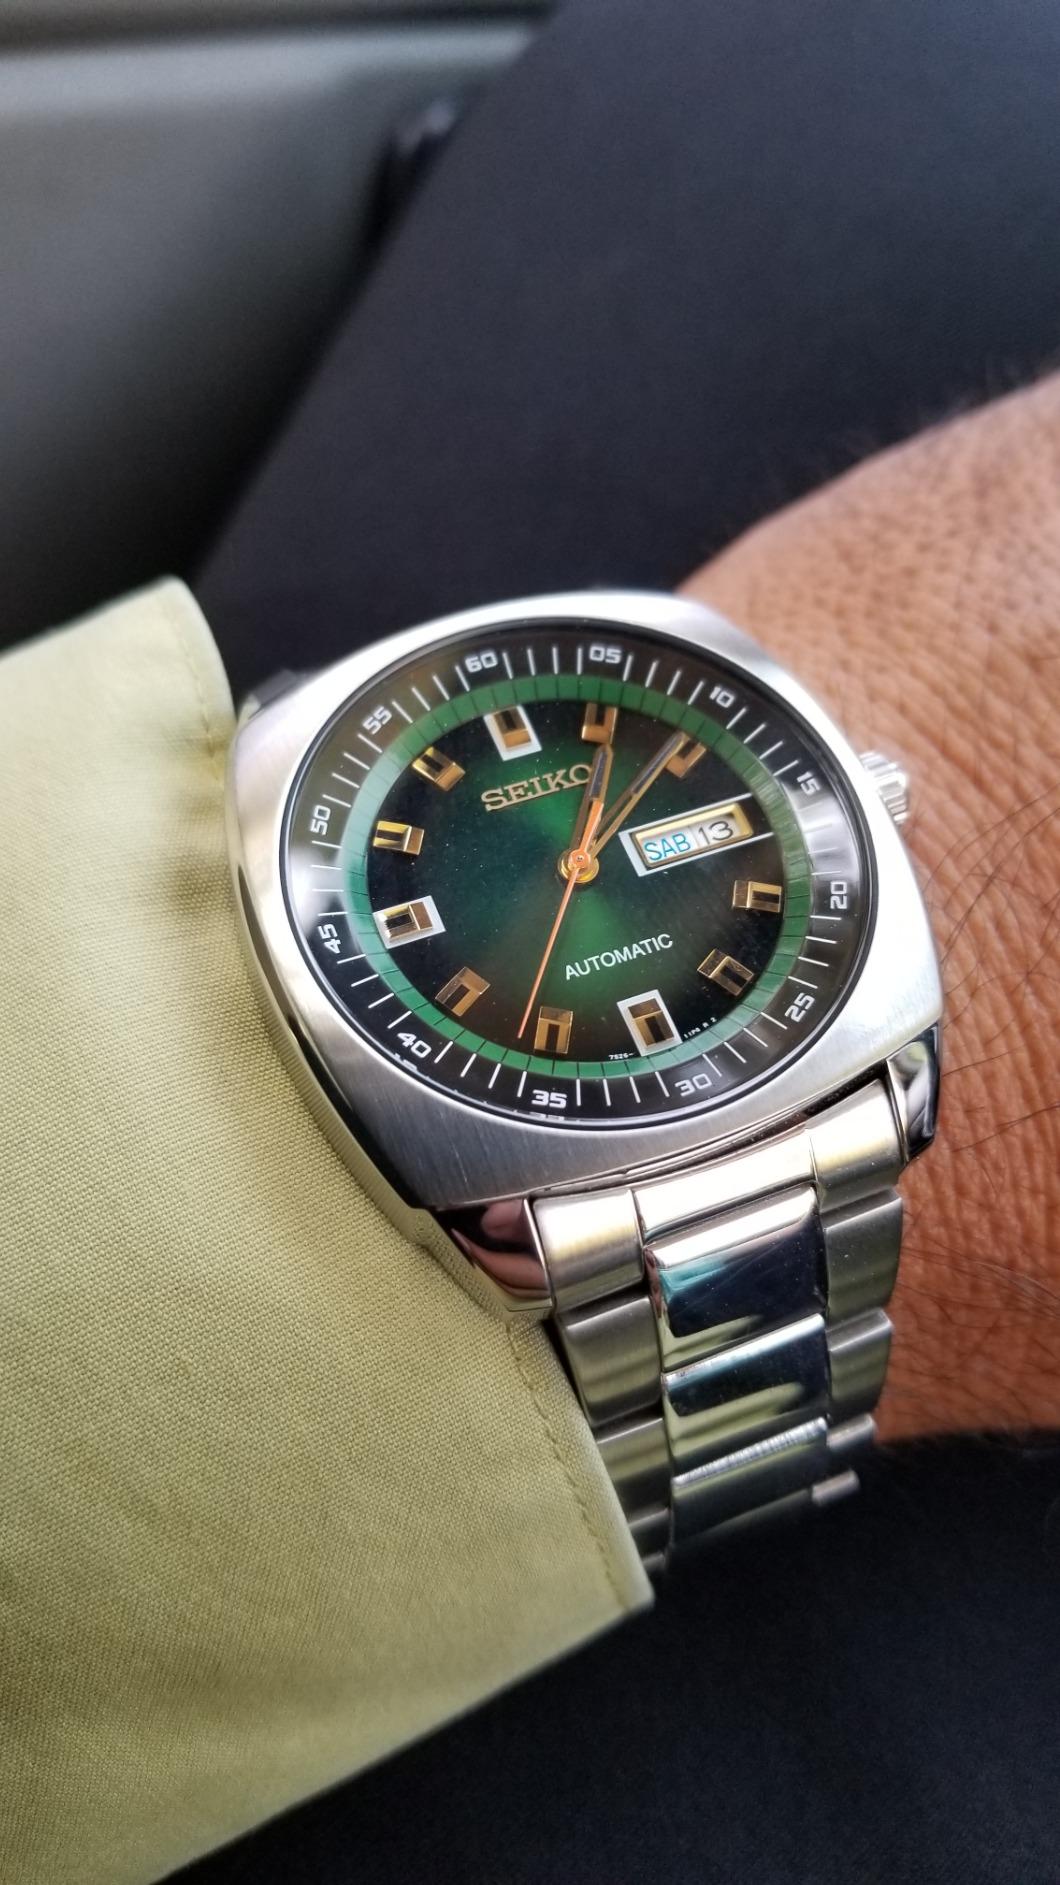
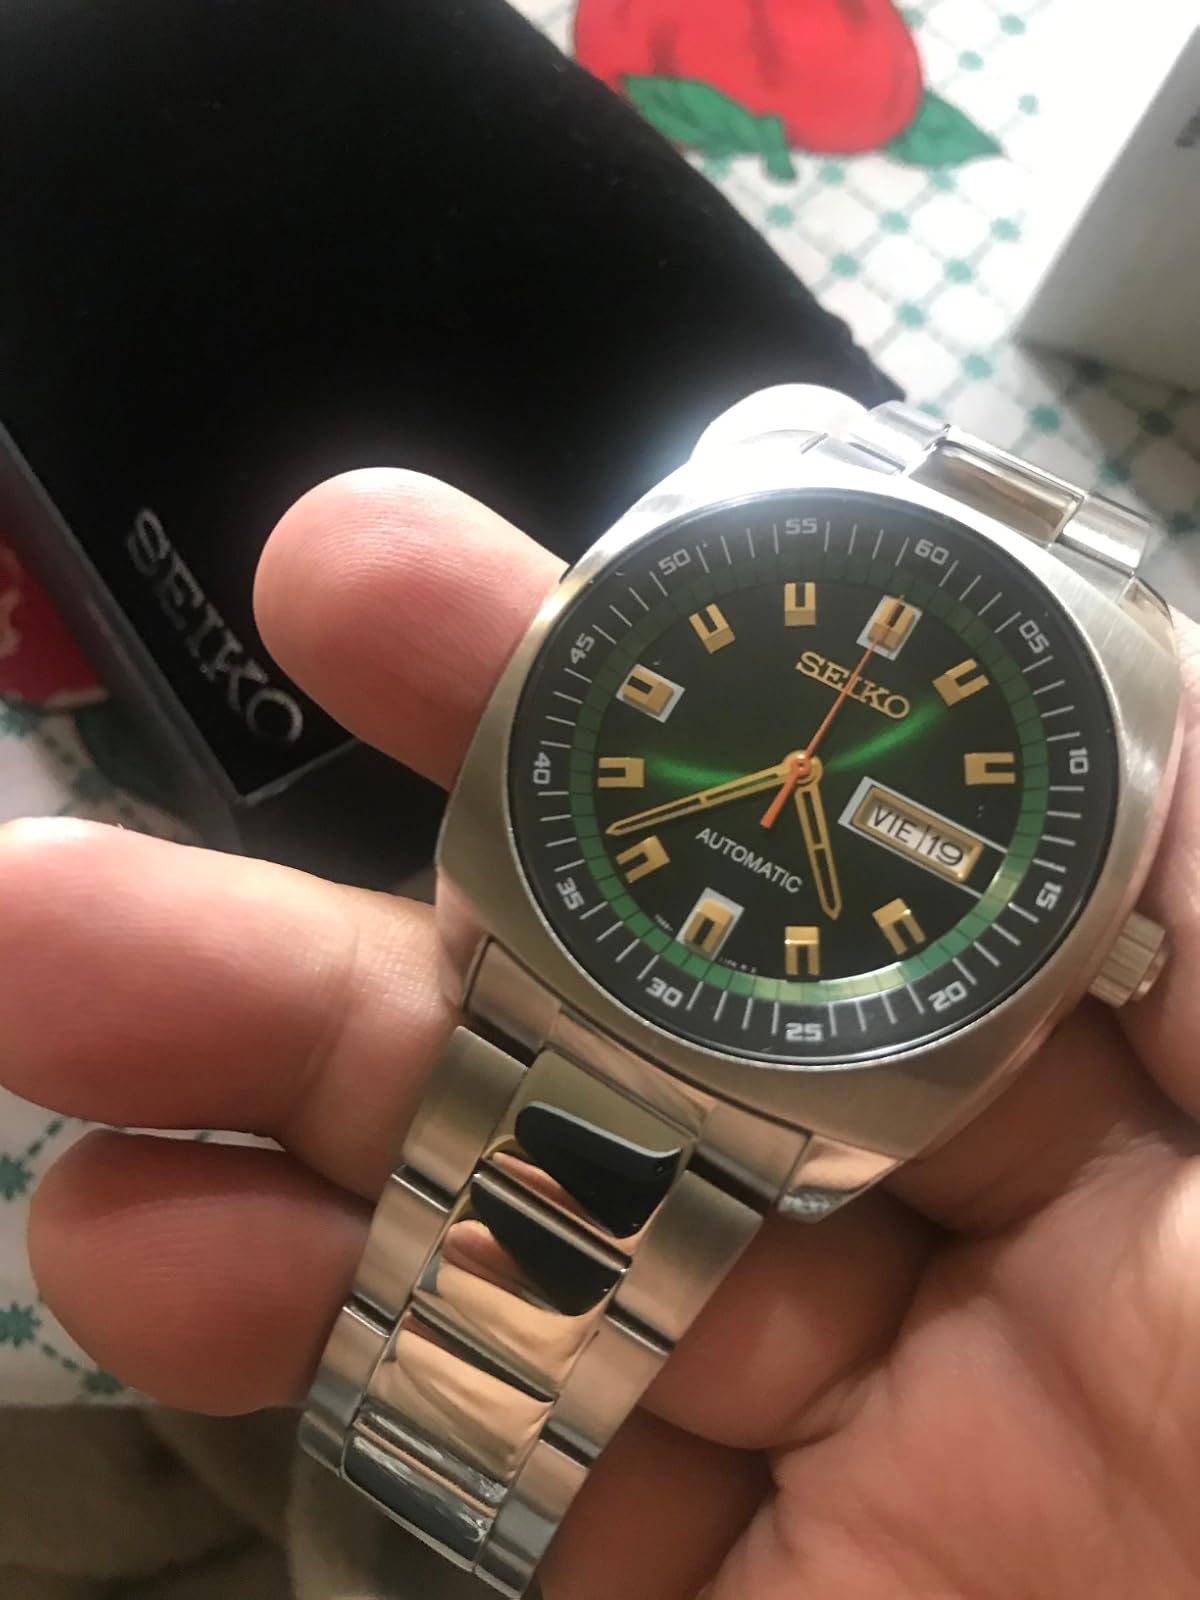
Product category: accessories_watch
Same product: yes